Timo Pitter

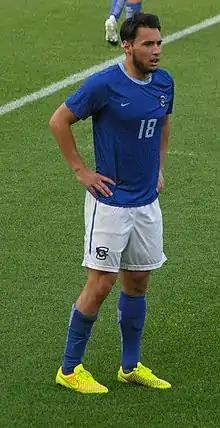
Pitter pictured during his time at Creighton Bluejays

Timo Pitter (born 1 September 1992) is a German professional footballer who plays as a midfielder for TSV Aubstadt.